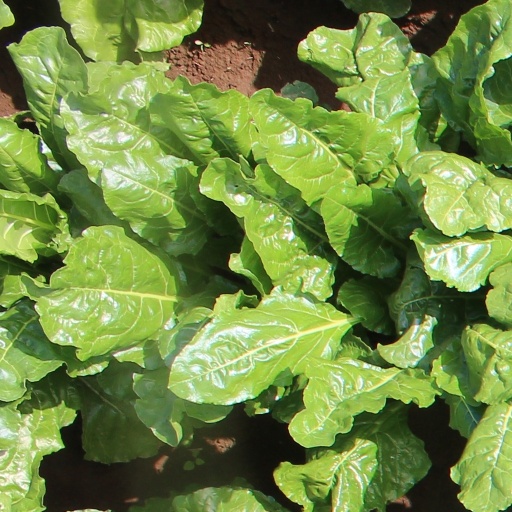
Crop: sugar beet